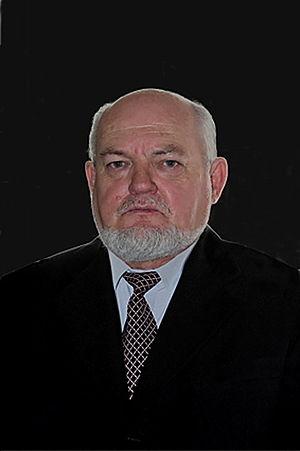
Domokos Bölöni est un écrivain et journaliste roumain de langue hongroise.